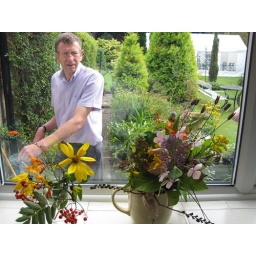
Photo by Amy Grain27 Aug 2009Dad admiring the flowers from the garden - practicing making the flowers for the tables at the village hall